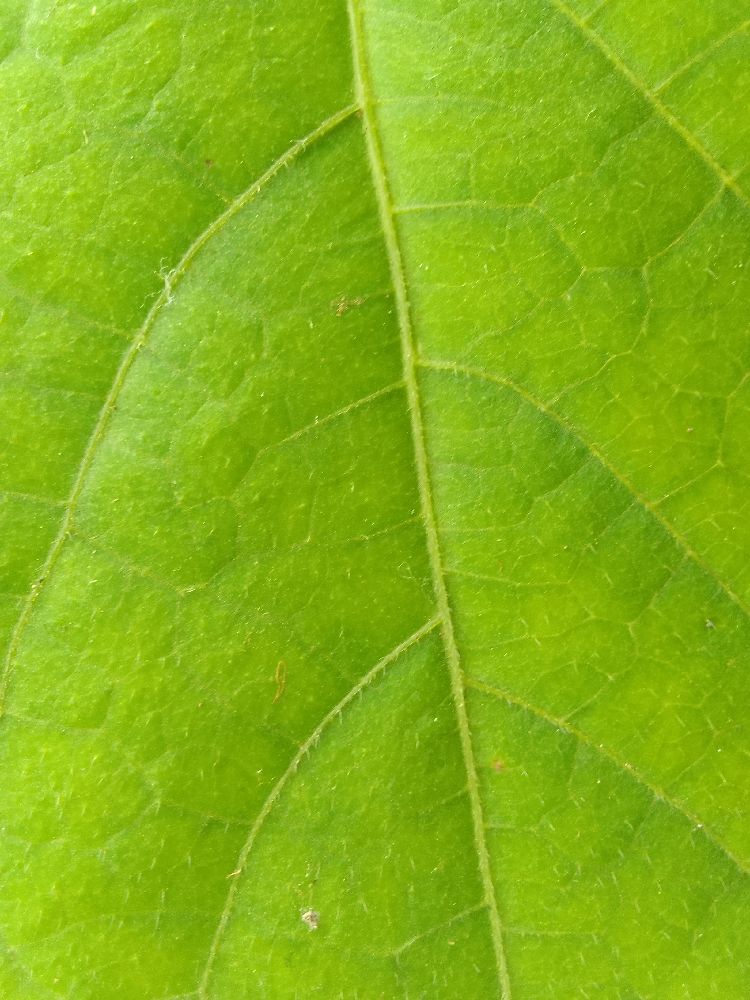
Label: healthy